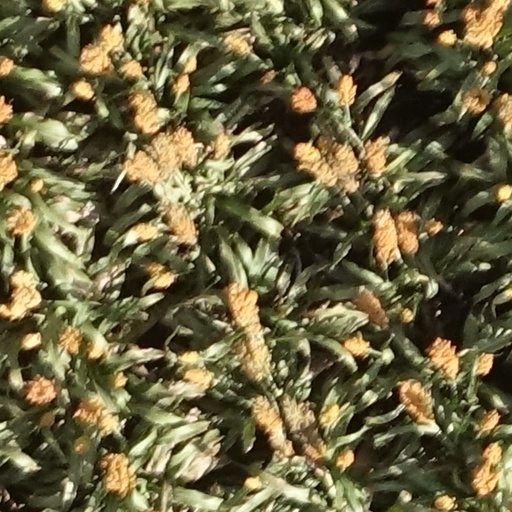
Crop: sorghum